Tank destroyer battalion (United States)

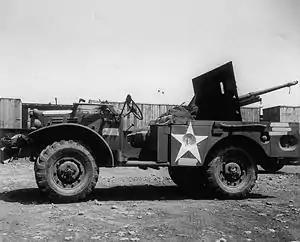
The M6 gun motor carriage was a 37mm gun attached to a Dodge WC52. It was too lightly armed and armored to be an effective tank destroyer.

While tank destroyers had proven their versatility and efficiency in combat, especially in secondary roles, their long-term utility was becoming doubtful by 1945 in light of changes to Army doctrine. Their primary role was to destroy enemy armor, but this role was being usurped by tanks, as had already happened in many other armies. The most powerful tank destroyer to be fielded, the M36, mounted a 90 mm gun; the same armament was carried by the M26 Pershing heavy tank, which was beginning to reach front-line units by the end of hostilities. The M26 was redesignated as a medium tank shortly after the end of the war, becoming the standard vehicle of armored units, and further reducing the need for any specialist anti-tank capacity. In effect, tank destroyers were used just like tanks in many cases. Study of ammunition expenditures shows that tank destroyers in Europe fired about 11 rounds of high-explosive (HE) ammunition for every round of armor-piercing (AP) ammunition, showing that they were used for general support duties far more often than as anti-tank assets.